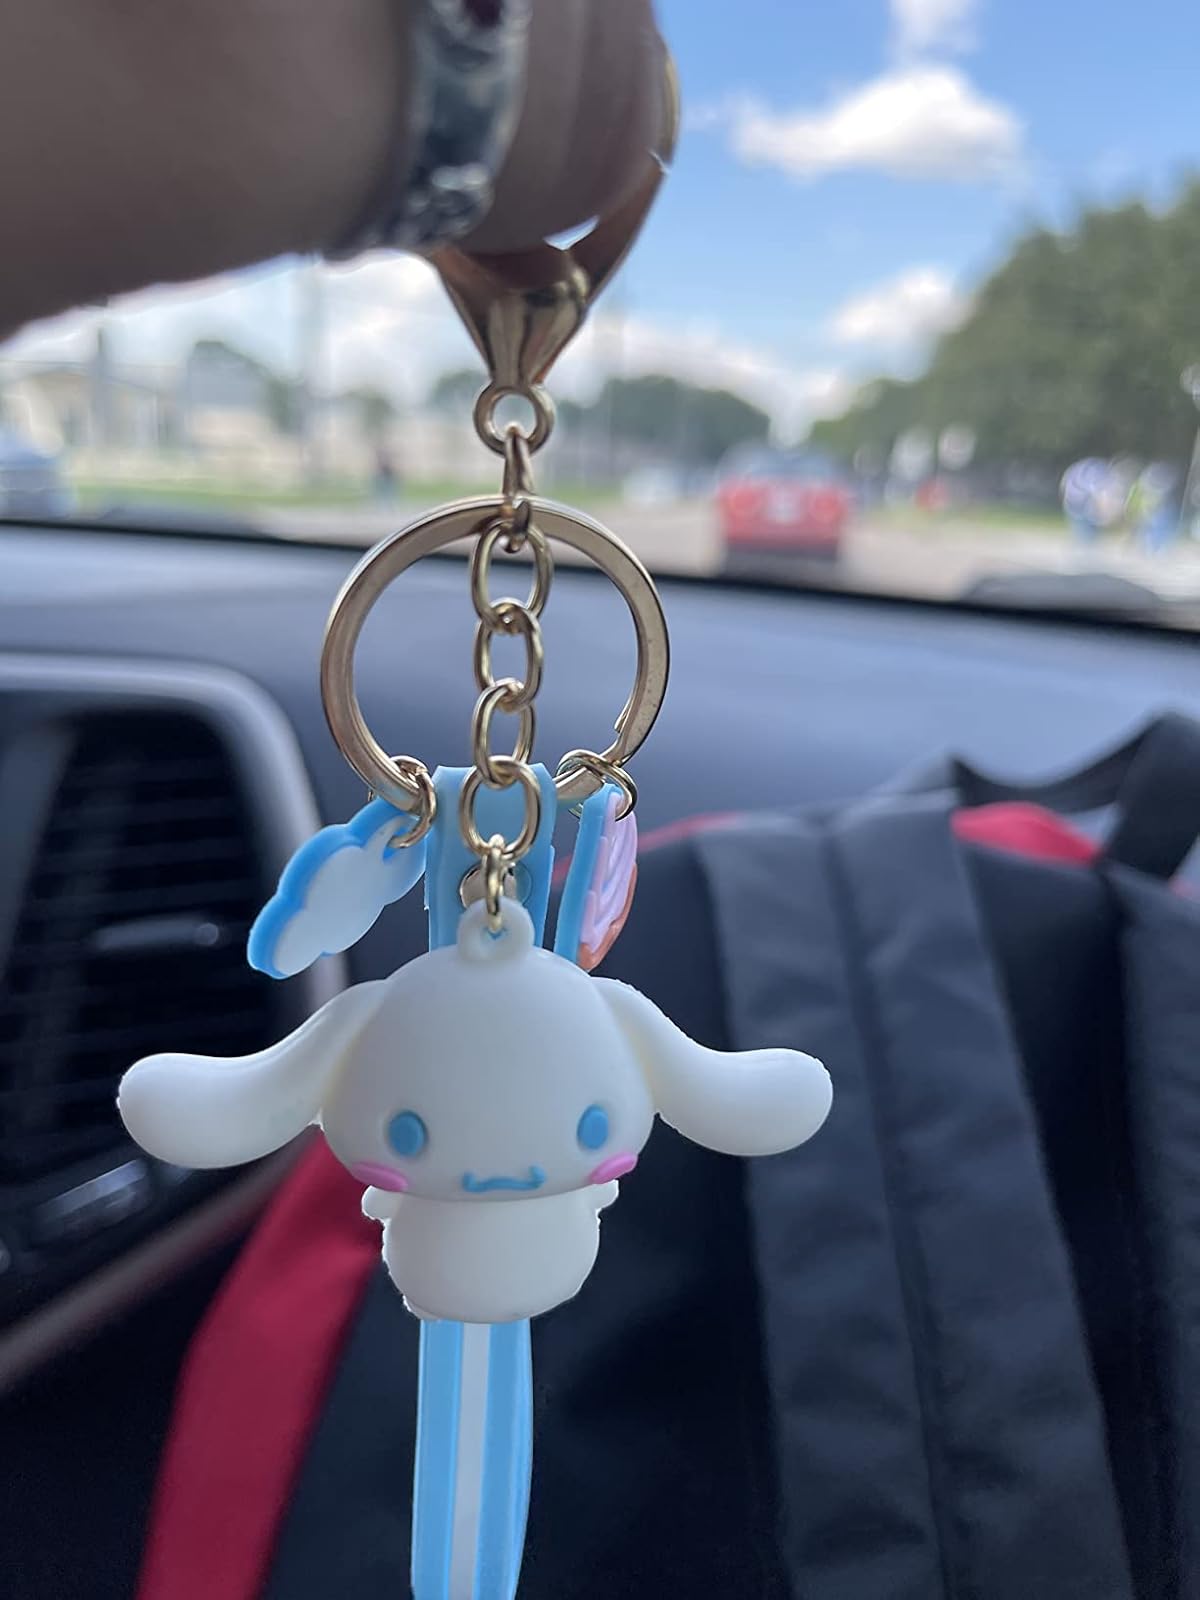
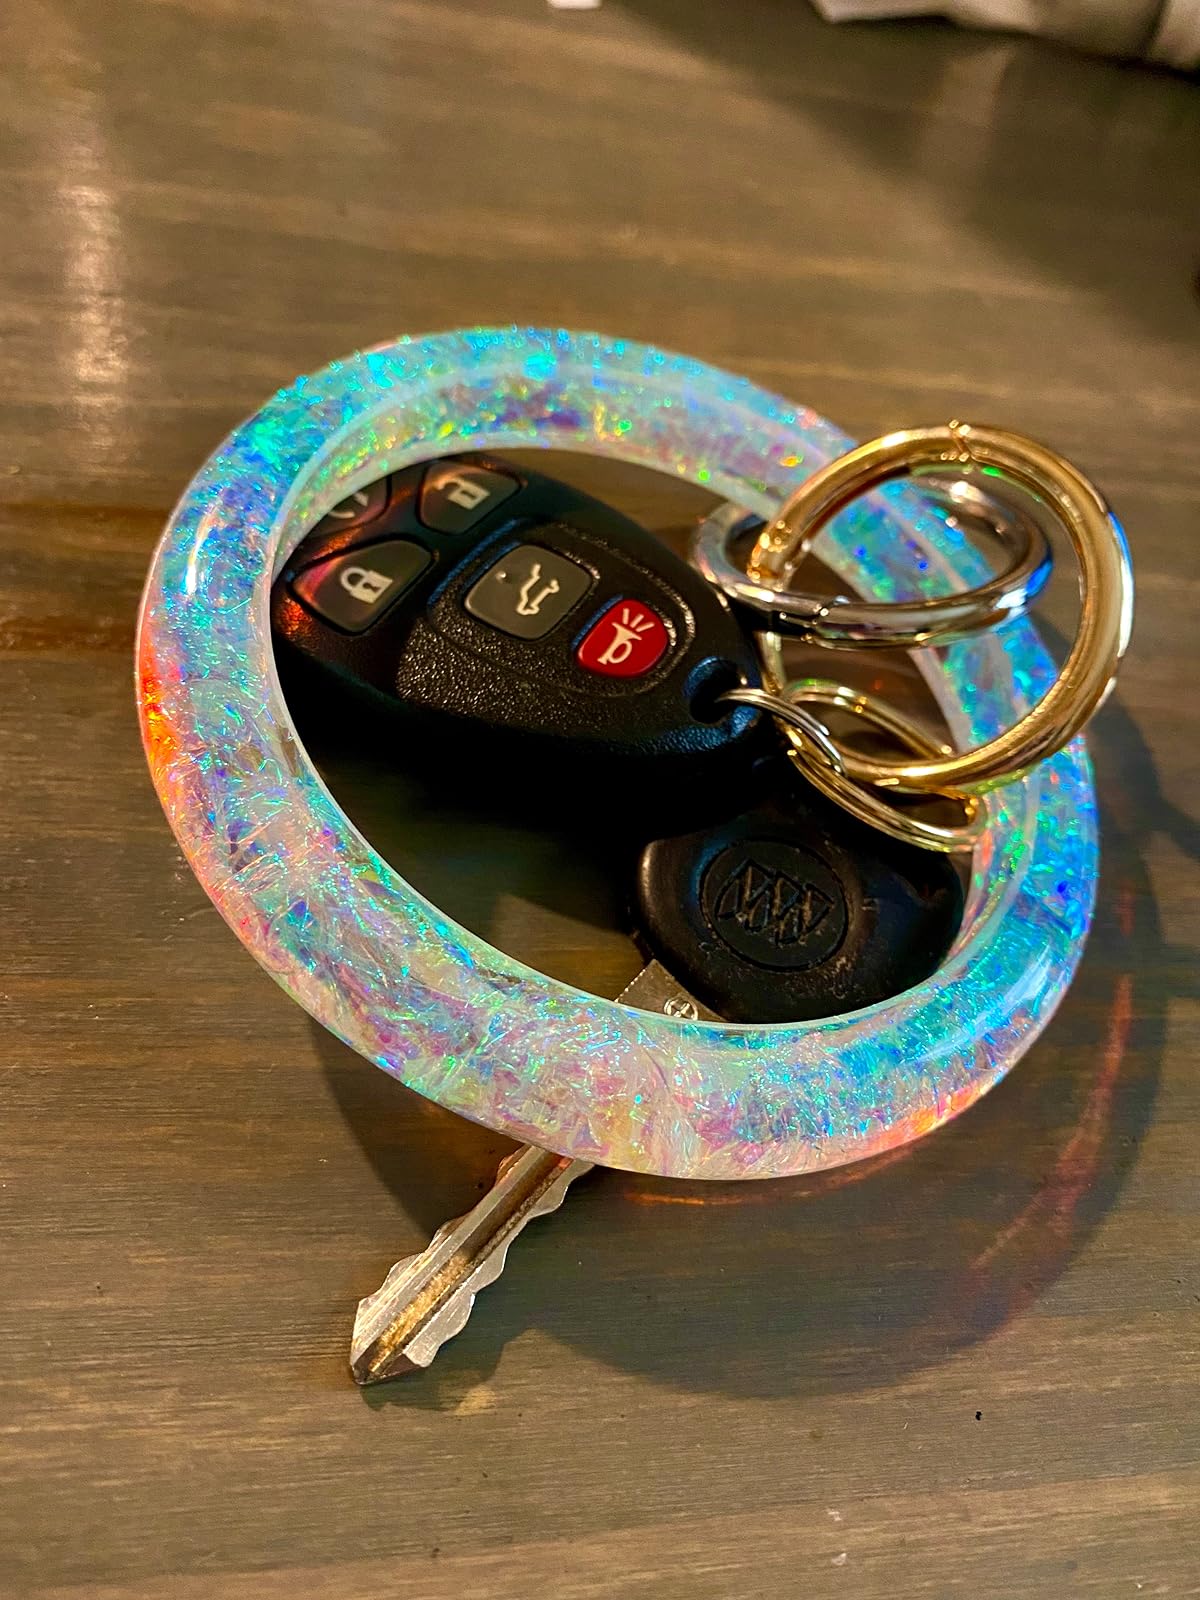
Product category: accessories_keychain
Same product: no